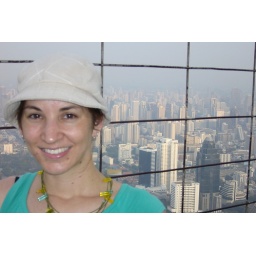
This is me on top of the baroke tower (the tallest building in Bangkok) GREAT VIEWS!